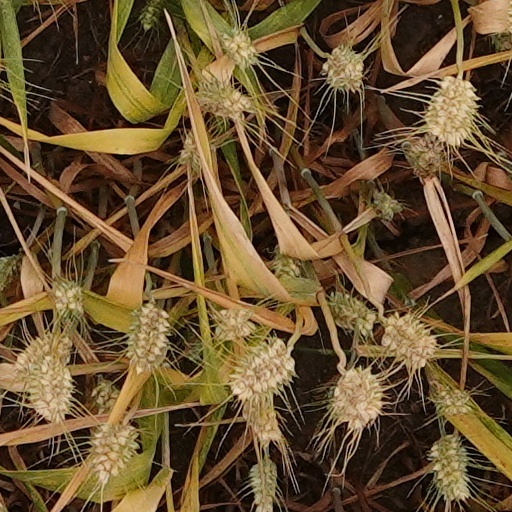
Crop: wheat